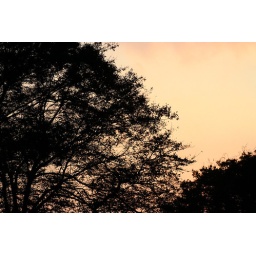
black against pink